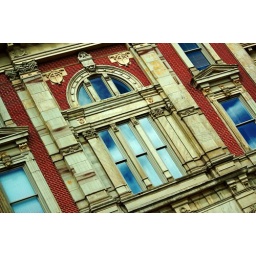
Reflection of the morning sky in the windows of the historic Hamilton County Courthouse. View it on black.